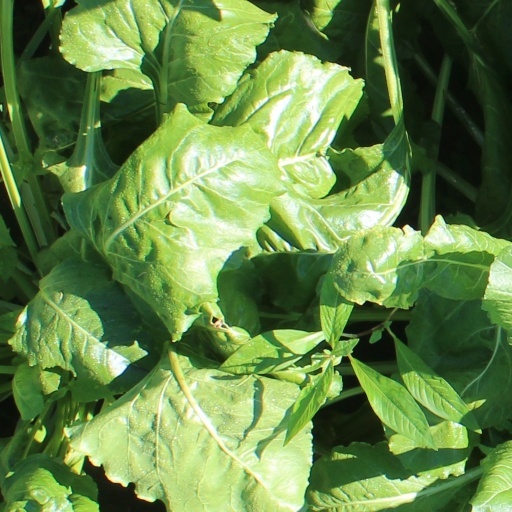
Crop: sugar beet